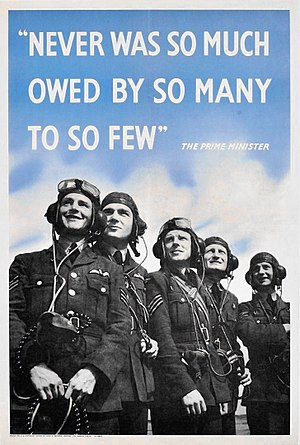
2. verdenskrig / Slaget om England
Propagandaplakat efter slaget om England med Churchills berømte tak til de engelske jagerpiloter, som han mente havde reddet landet fra invasion.
2. Verdenskrig – ofte kaldt WWII eller WW2 – var en global krig, der varede fra 1939 til 1945. Størstedelen af verdens lande – hvilket indbefattede alle stormagter – dannede to store militæralliancer, som stod overfor hinanden: de allierede og aksemagterne. En tilstand af total krig involverede direkte mere end 100 millioner mennesker fra mere end 30 forskellige lande. De væsentligste krigsdeltagere stillede hele deres økonomiske, industrielle og videnskabelige kapacitet bag krigsindsatsen, hvilket medførte, at man ikke længere skelnede mellem civile og militære ressourcer. Anden Verdenskrig var den mest dødelige konflikt i den menneskelige historie, hvilket kostede mellem 50 og 85 millioner mennesker livet, hvoraf de fleste var civile i Sovjetunionen og Kina. Krigen inkluderede adskillige massakrer, folkedrabet på jøderne i form af Holocaust, strategiske bombninger, tiltænkte hungersnødsepidemier og den eneste brug af atomvåben i en krig.